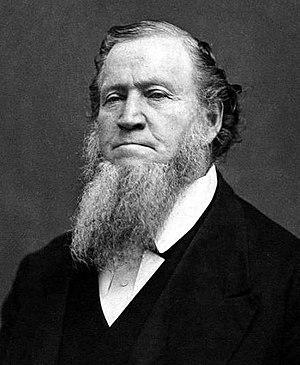
Brigham Young, né le 1ᵉʳ juin 1801 à Whitingham, dans le Vermont, et mort le 27 décembre 1877 à Salt Lake City, fut le successeur de Joseph Smith comme président de l'Église de Jésus-Christ des saints des derniers jours de 1847 à sa mort survenue en 1877. Il fut également le premier gouverneur de l'État du Deseret, non reconnu par le gouvernement des États-Unis, puis du Territoire de l'Utah, et participa ainsi à la guerre de l'Utah.